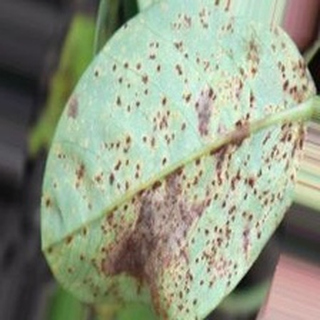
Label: groundnut_rust